The Feeding (film)

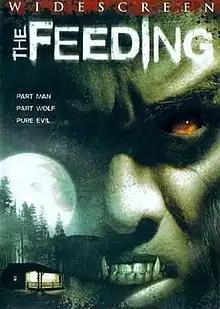
DVD cover

A werewolf pursues campers in the Appalachian Mountains. Consumed by its legendary bloodlust, the creature begins the hunt for its oldest and most dangerous prey: Man. Special Agent Jack Driscoll has seen this before. The beast is his obsession and his nightmare. Now, he and his new partner must race against the rising moon to save a group of unsuspecting campers. Outmatched and unarmed, the frightened group must rally themselves to survive the night. As their numbers dwindle and their strength wanes, the group scrambles to answer the only question that will save their lives; how do you kill the unkillable?